3D display

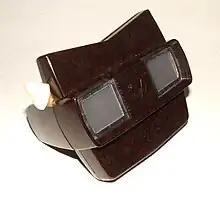
A View-Master Model E of the 1950s

Pairs of stereo views printed on a transparent base are viewed by transmitted light. One advantage of transparency viewing is the opportunity for a wider, more realistic dynamic range than is practical with prints on an opaque base; another is that a wider field of view may be presented since the images, being illuminated from the rear, may be placed much closer to the lenses.